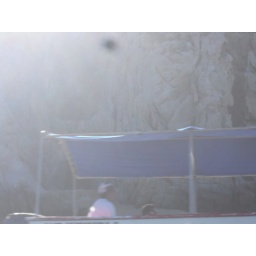
The rocks at Land's End during a glass bottom boat tour on our first full day in Cabo (12/31/09)